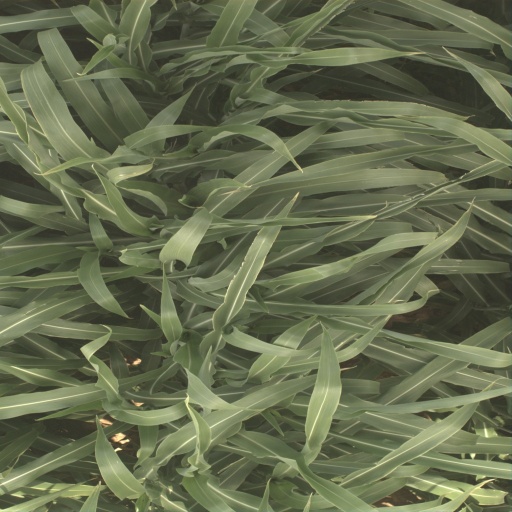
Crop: sorghum